Beatrice Beckley

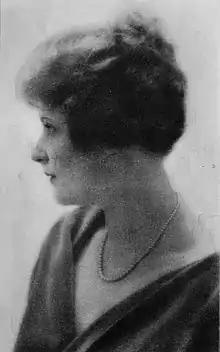

Beatrice Mary Beckley (4 June 1882 – 8 February 1959) was an English-born American actress of stage and screen.